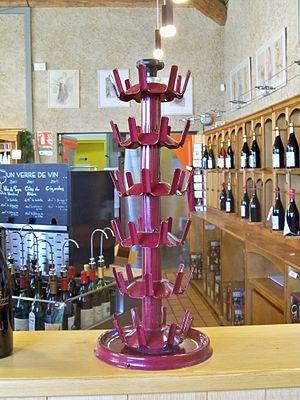
égouttoir à bouteilles ou if
Une bouteille est un récipient généralement cylindrique à sa base et qui se resserre à son sommet. Les bouteilles sont le plus souvent en verre ou en plastique, fabriquées par le procédé de moulage par soufflage, parfois en grès, et servent à conserver des liquides alimentaires : eau, lait, vin, bière, huile, etc., ou non alimentaires : produits chimiques, détergents, parfums, etc. Par métonymie, le terme de bouteille désigne aussi son contenu. On dit par exemple « boire une bonne bouteille ».